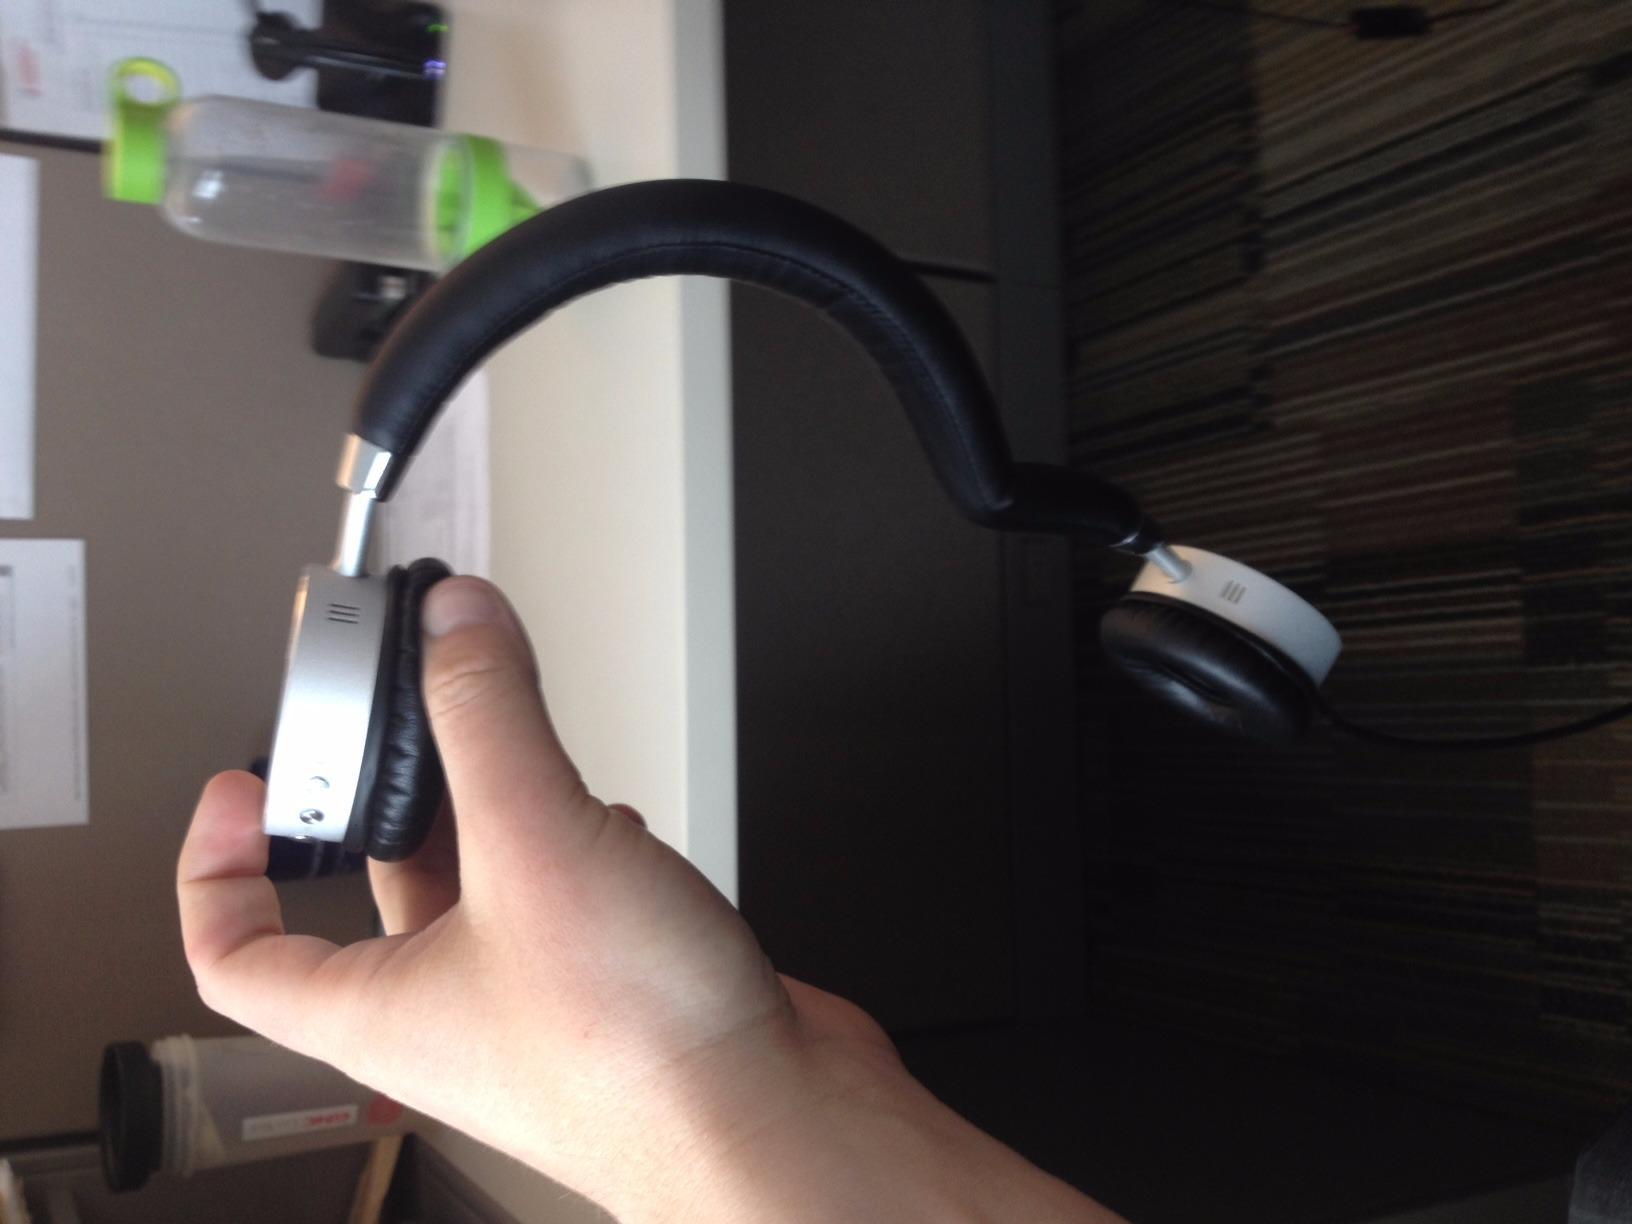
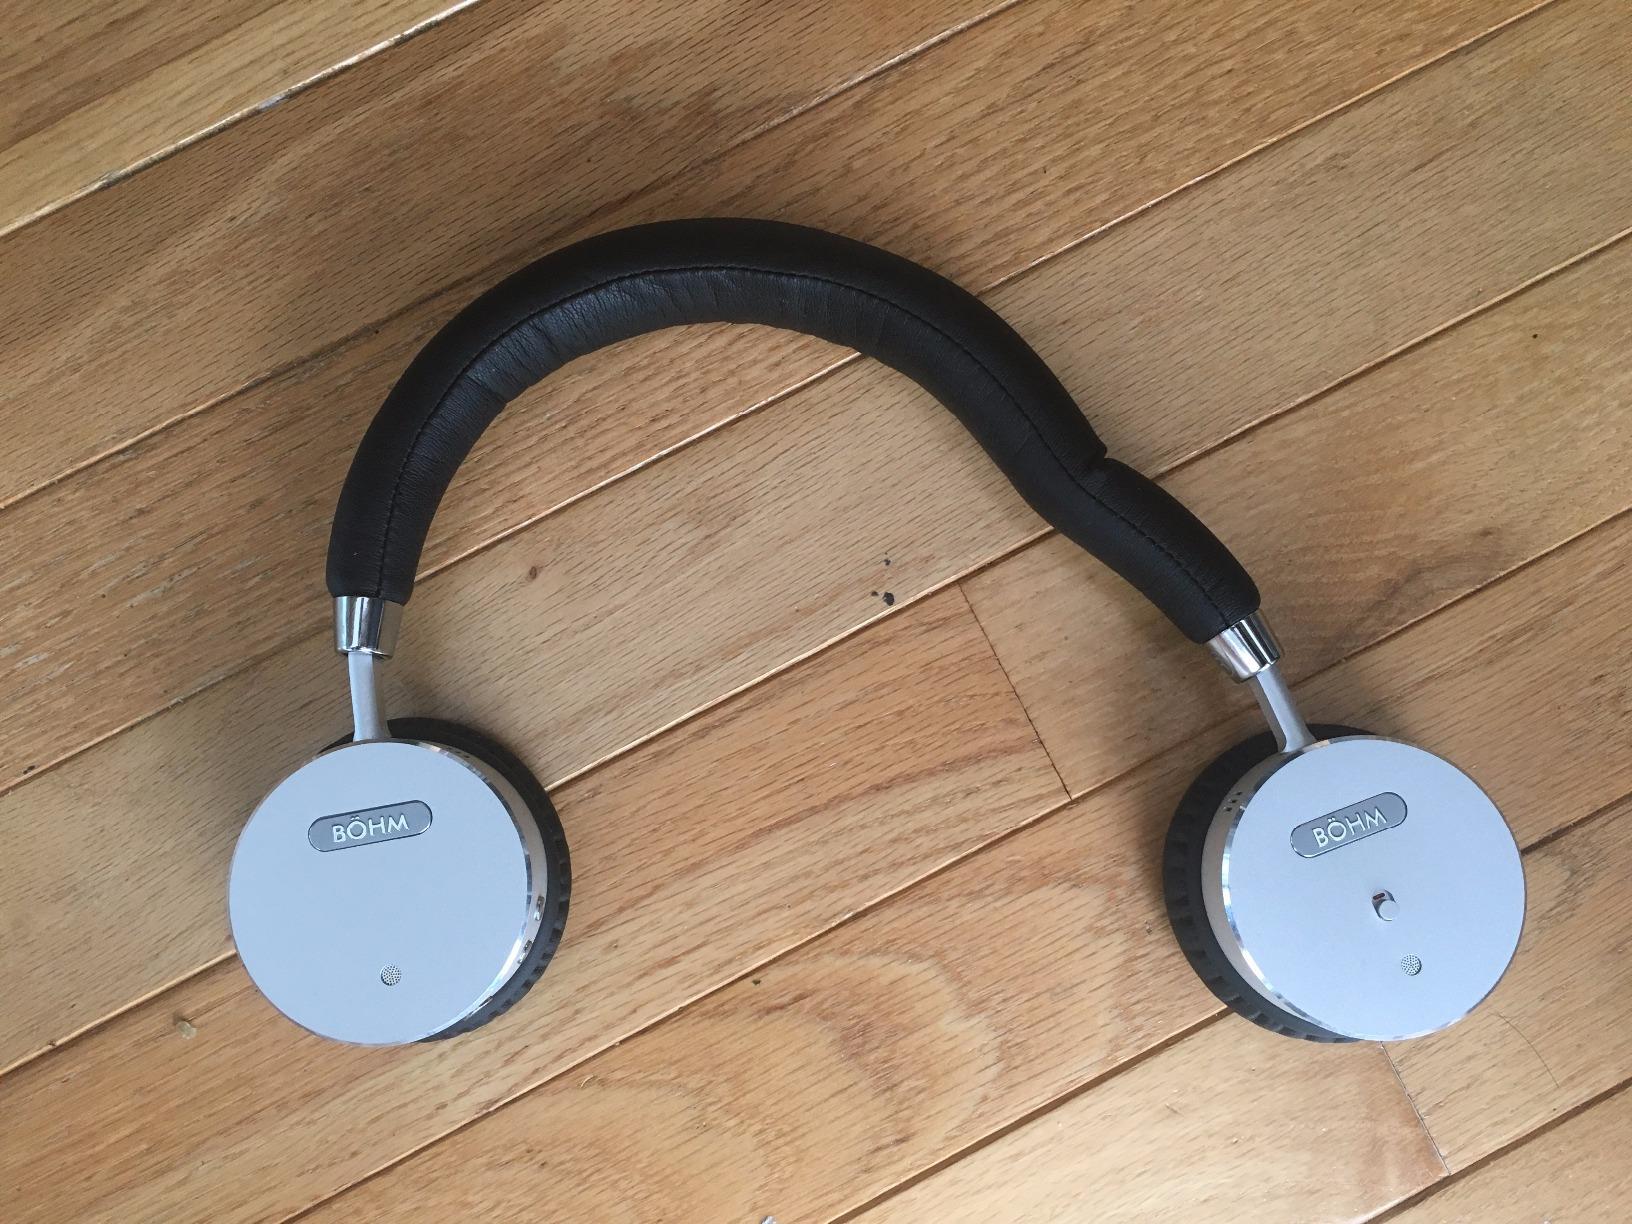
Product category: headphones
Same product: yes